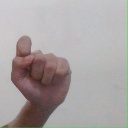
अक्षर: घ